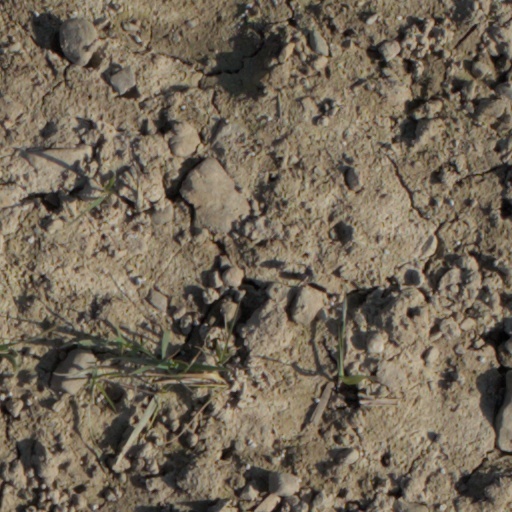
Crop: wheat